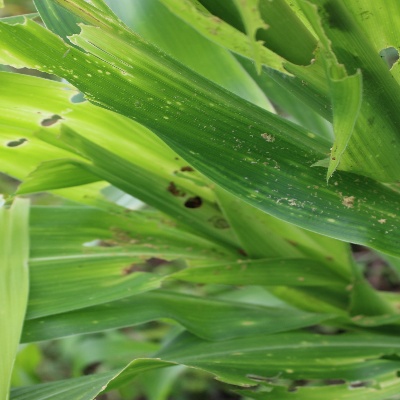
Crop: Maize
Condition: leaf beetle